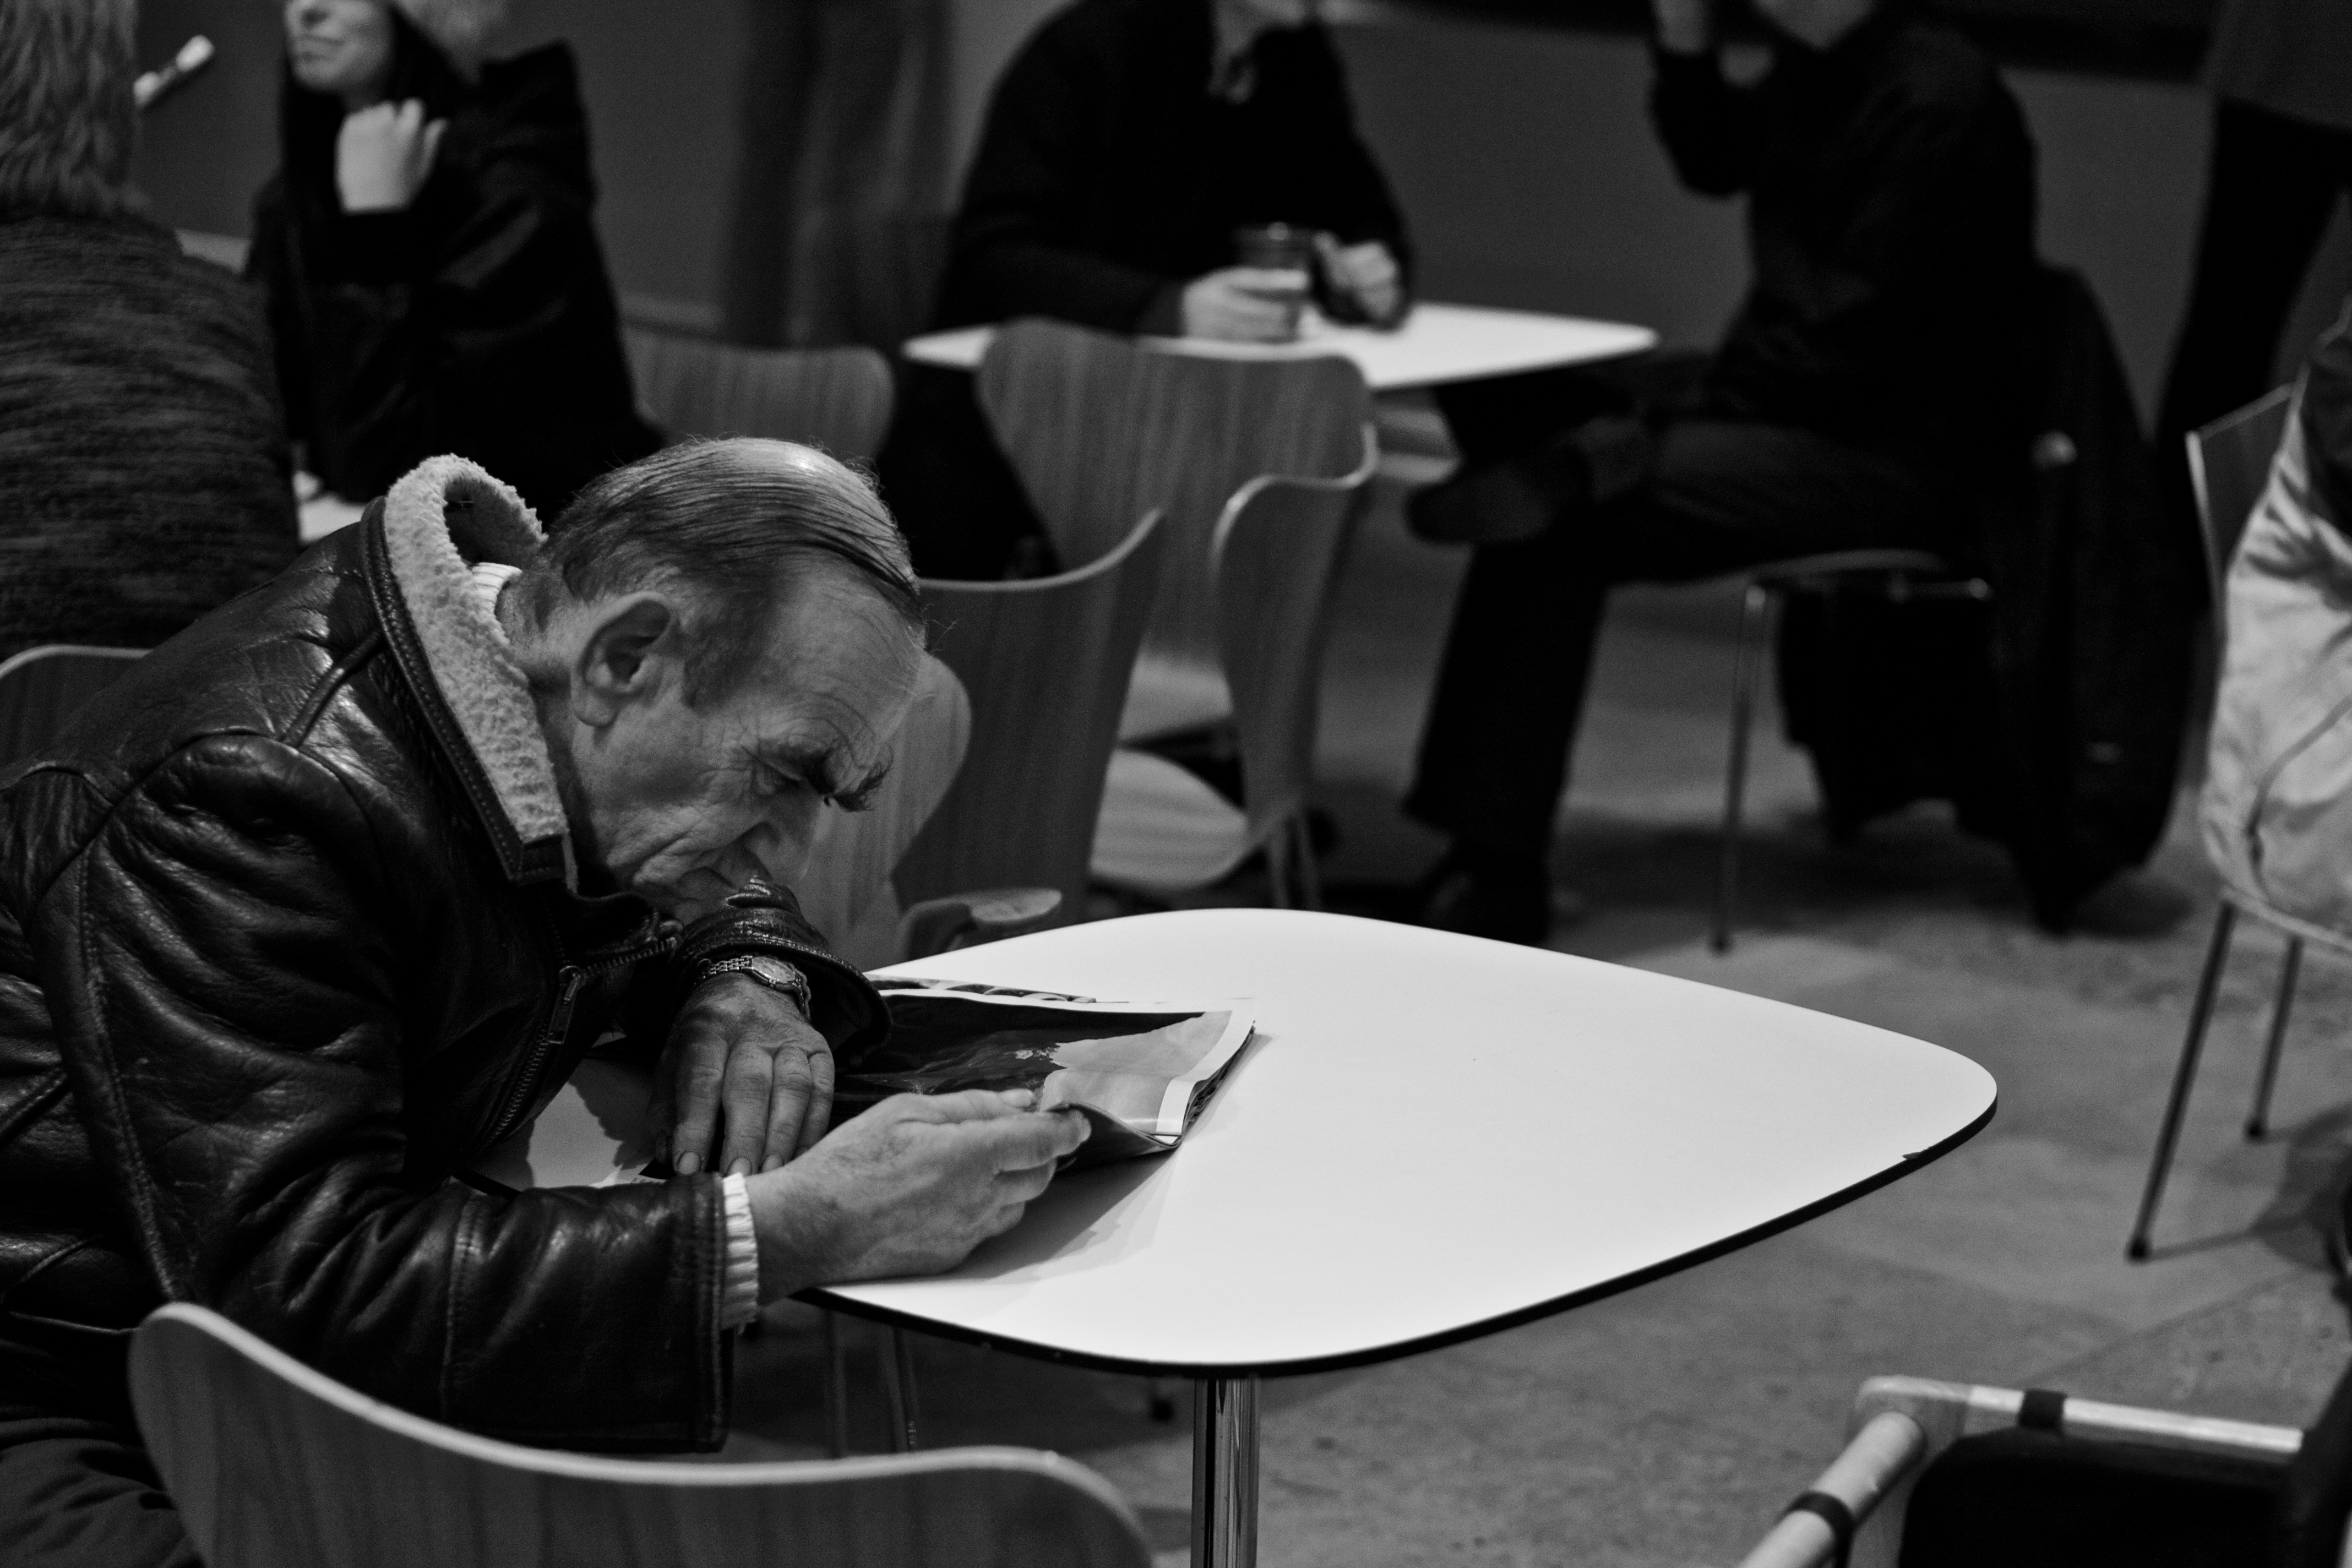
man, table, music, black and white, people, night, reading, musician, black, monochrome, conversation, bw, blackwhite, candid, orchestra, 50mm, sony, nationaltheatre, meetup, a700, monochrome photography, human positions